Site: brandenburg
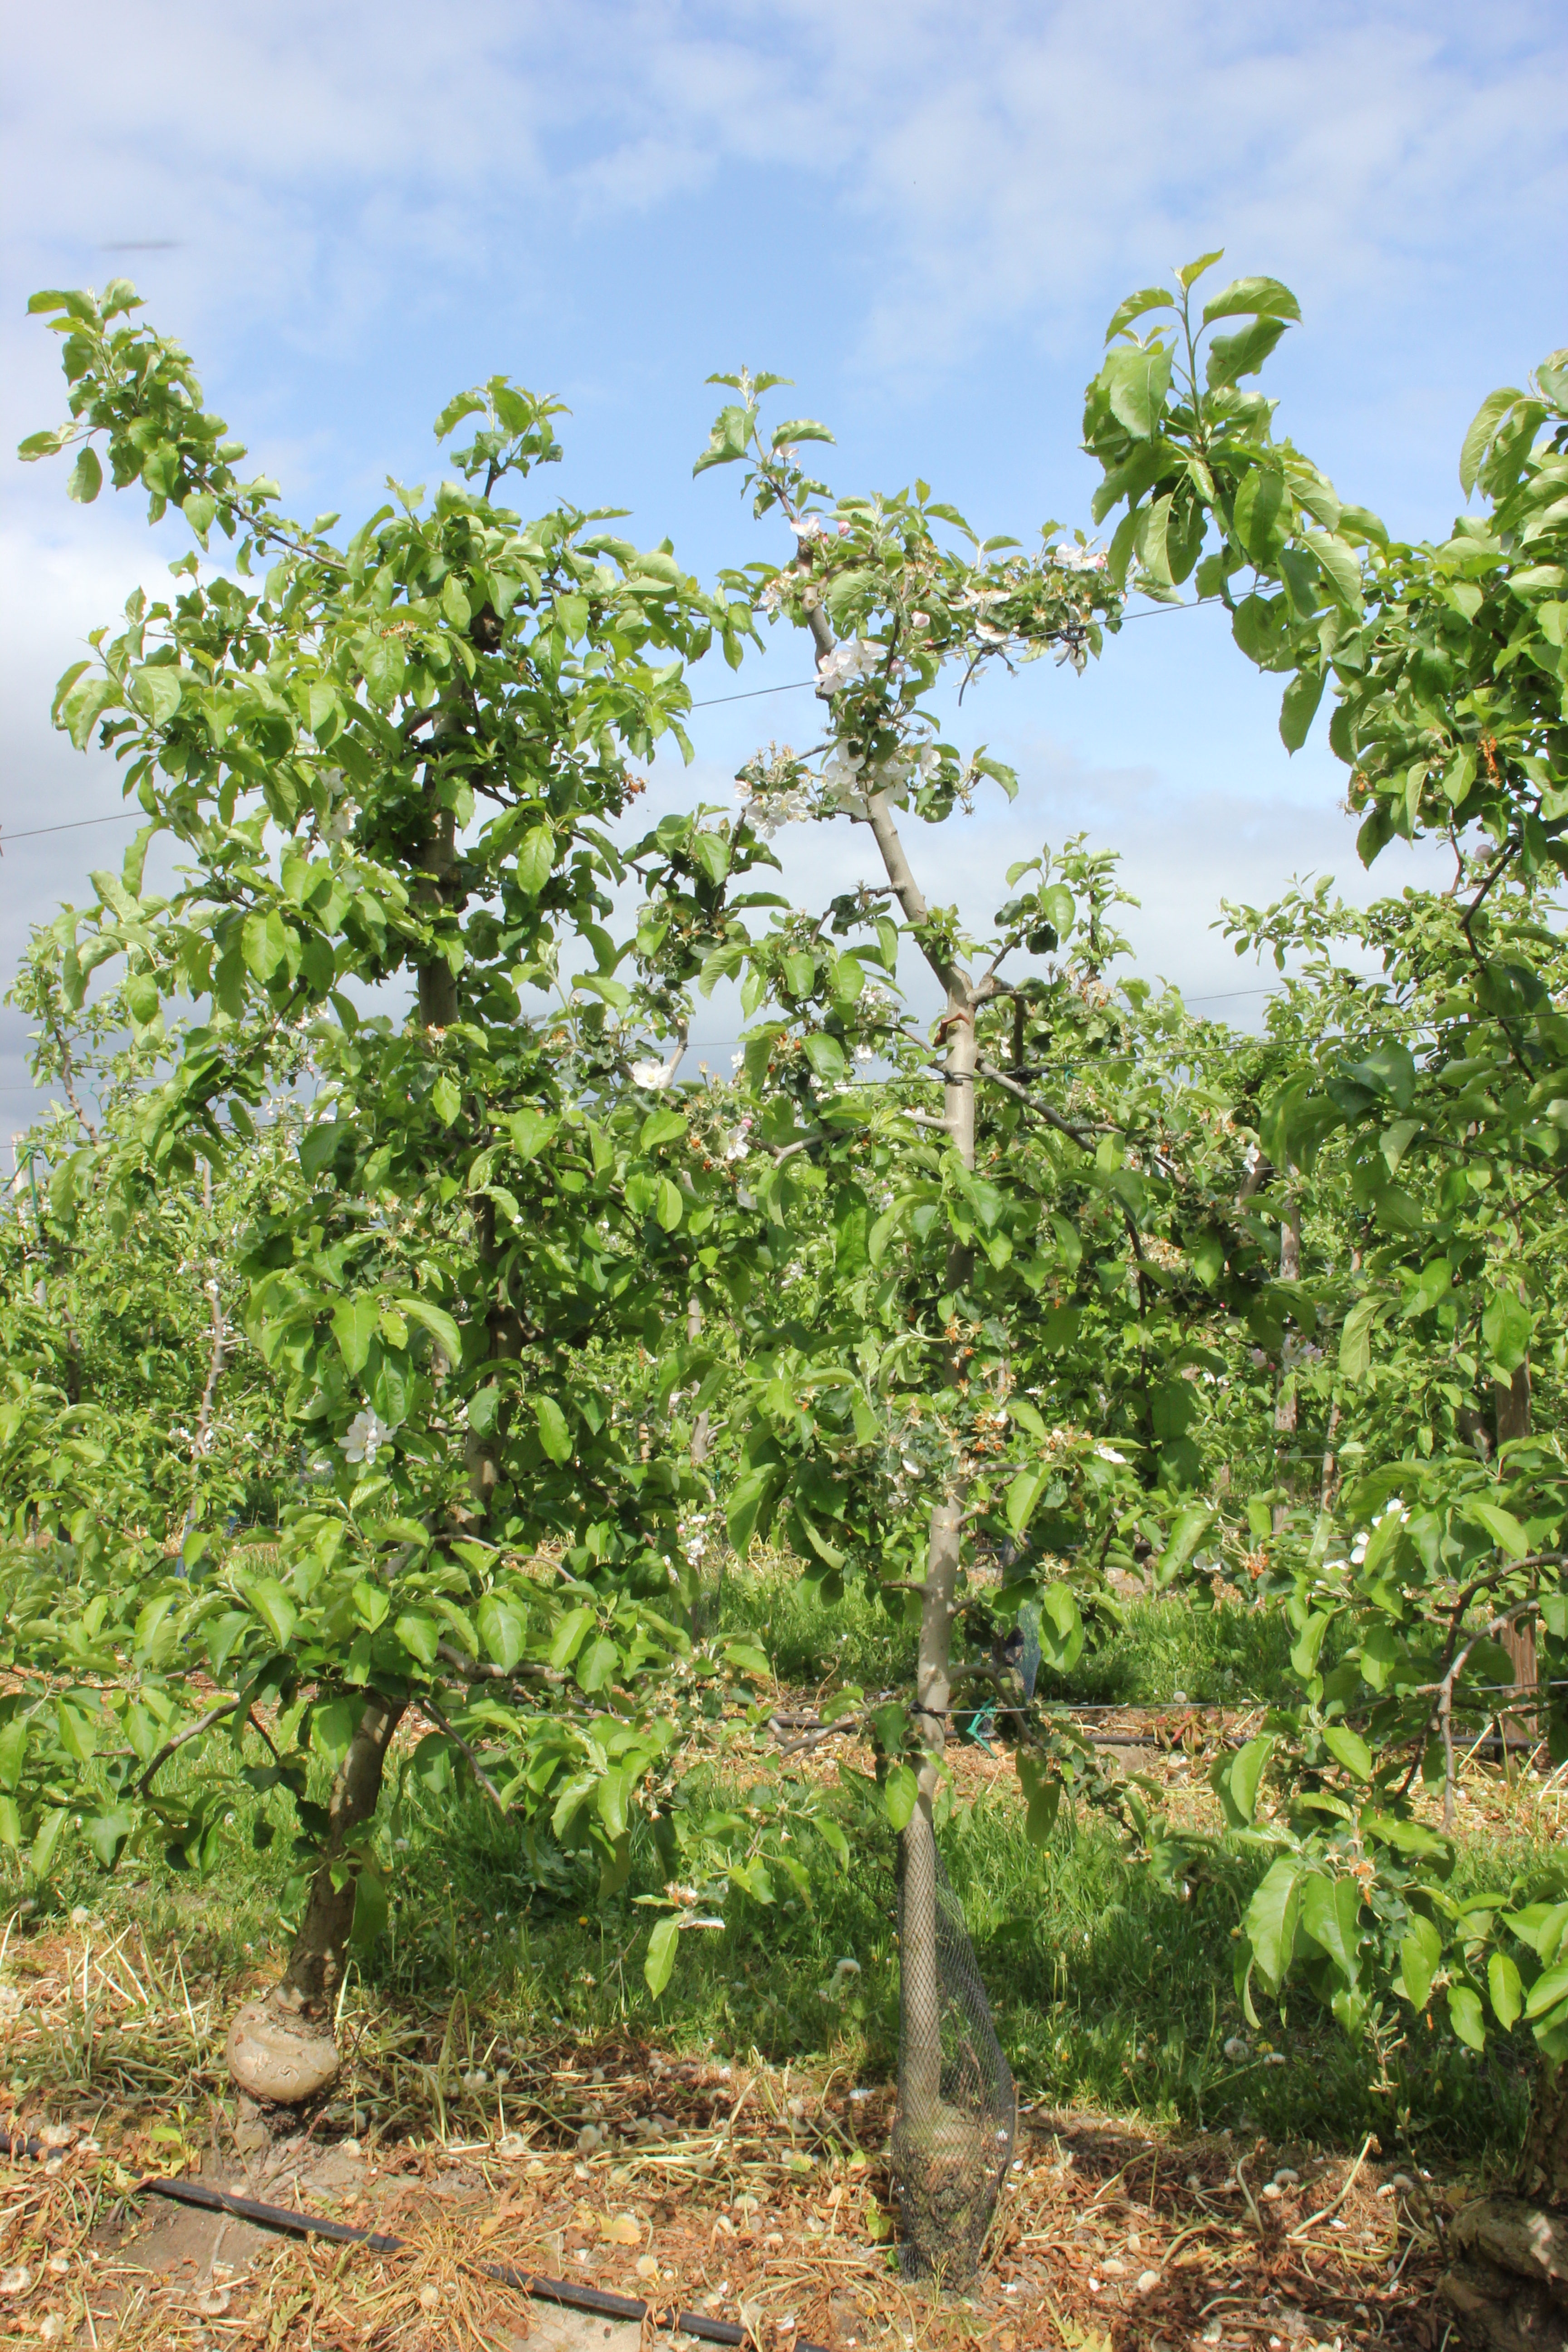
Growth stage (BBCH 67): Flowering